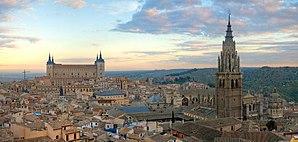
Vue panoramique des toits de Tolède, en Espagne, au lever (voir girouette) du soleil. Sont visibles l'Alcazar (sur la gauche) et la Cathédrale (sur la droite). Panorama constitué de 4 panneaux en format portrait, obtenus avec un appareil Canon 5D et un objectif 70-200mm f/2.8L.
La Reconquista est le nom donné à la période du Moyen Âge durant laquelle s'est produite la reconquête, par les royaumes chrétiens, des territoires de la péninsule Ibérique et des îles Baléares occupés par les musulmans. Il est communément admis que la Reconquista commence lors de la première moitié du VIIIᵉ siècle ; néanmoins, l'année exacte de son début reste sujette à débat. La victoire asturienne lors de la bataille de Covadonga en 722 est une des dates admises comme le point de départ de la reconquête. Elle s'achève le 2 janvier 1492 dans l'actuelle Espagne, lorsque les « Rois catholiques » prennent le dernier bastion musulman à Grenade.
L'erreur scientifique consiste en un raisonnement ou une procédure ne respectant pas un ensemble de règles reconnues par la communauté scientifique. À la différence de la fraude scientifique, elle est involontaire. Elle se retrouve dans tous les domaines des sciences sous de multiples formes. Les erreurs scientifiques doivent aussi être distinguées des idées reçues du moins toutes celles qui ne sont pas partagées par une partie de la communauté scientifique.
Al-Andalus est le terme qui désigne l'ensemble des territoires de la péninsule Ibérique et certains du sud de la France qui furent, à un moment ou un autre, sous domination musulmane entre 711 et 1492. L'Andalousie actuelle, qui en tire son nom, n'en constitua longtemps qu'une petite partie.
Castille-La Manche est une région de l'Espagne, au centre du pays, et une des 17 communautés autonomes d'Espagne. C'est l'héritière de la région historique de Nouvelle-Castille, dont a été extraite la province de Madrid devenue une communauté propre, séparée de Castille-La Manche, après la division territoriale de l'Espagne mise en place conformément à la Constitution de 1978. En revanche la province d'Albacete, qui appartenait historiquement à la région de Murcie, lui a été attribuée.